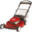
Label: lawn_mower